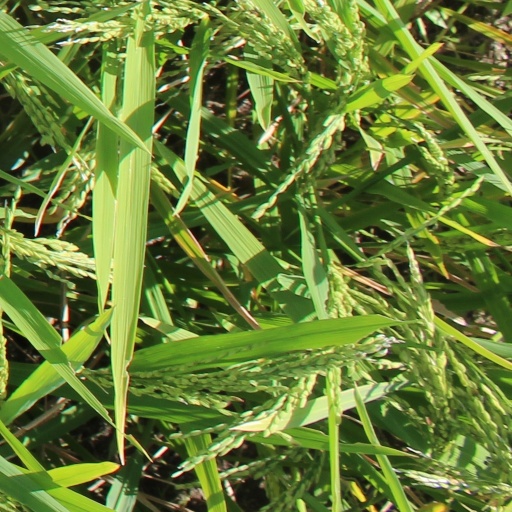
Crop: rice